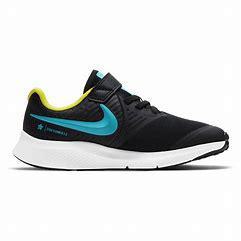
Brand: Nike
Model: Star Runner 2